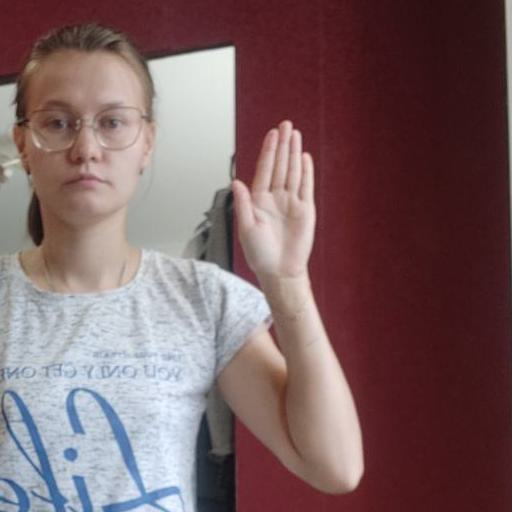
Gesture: stop